Tai Lam Liu

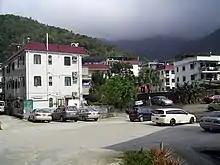
Tai Lam Liu.

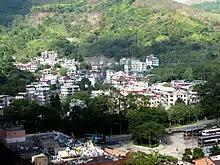
Distant view of Wong Nai Tau (centre) and Tai Lam Liu (background).

Tai Lam Liu is a village in the Siu Lek Yuen area of Sha Tin District, Hong Kong.